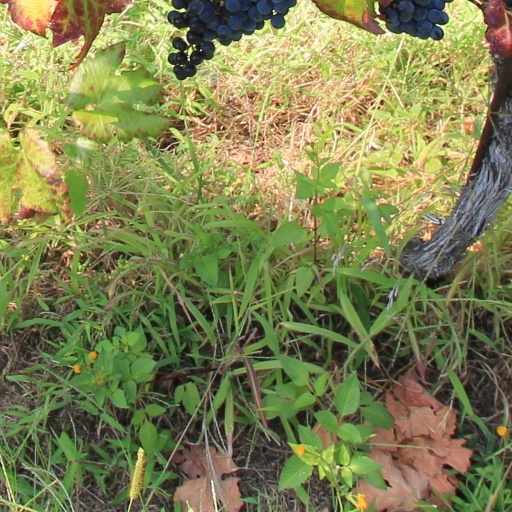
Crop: grape